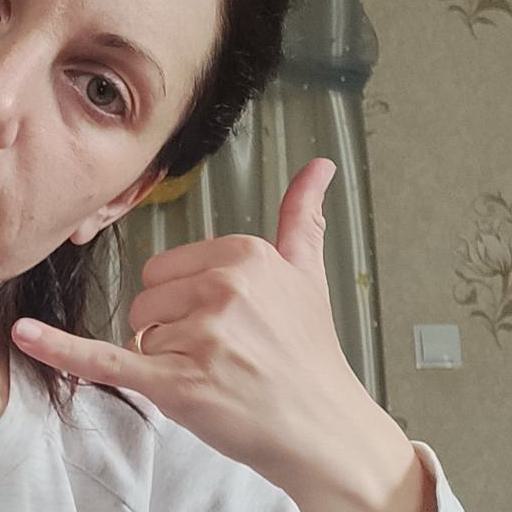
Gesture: call